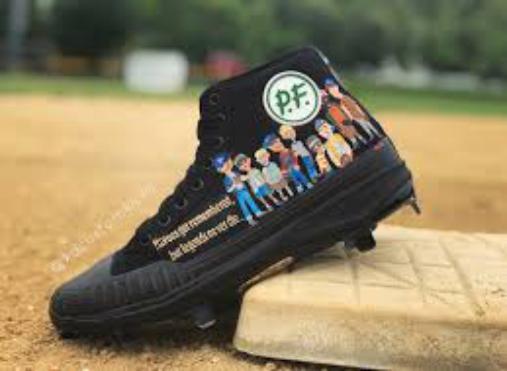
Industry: Clothes